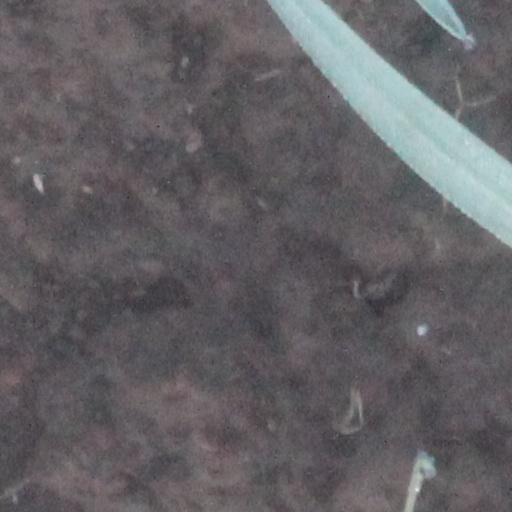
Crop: wheat